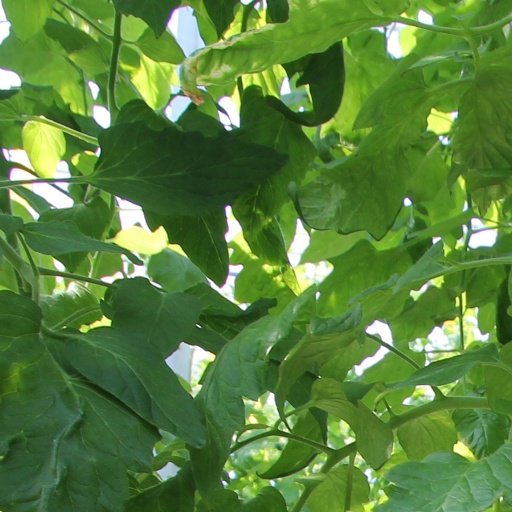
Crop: tomato